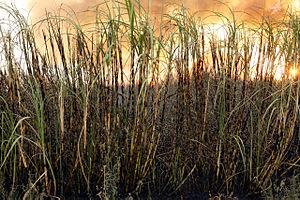
Compagnie sucrière du Sénégal, brulage des champs de canne à sucre